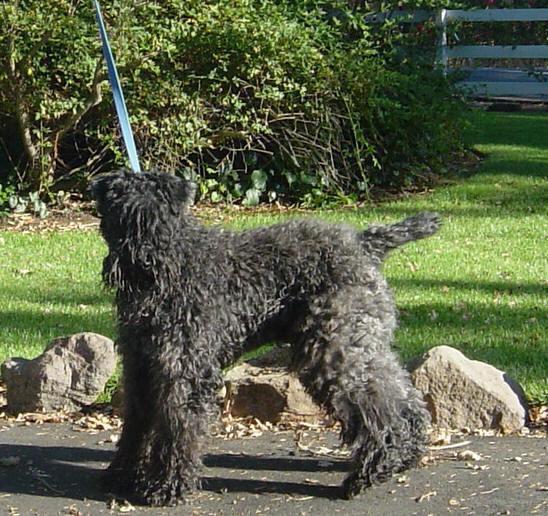
Kerry_blue_terrier